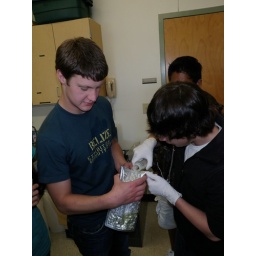
Blue water task force south coast in action - Port Orford, 2009